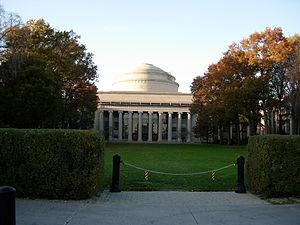
Le Massachusetts Institute of Technology, en français Institut de technologie du Massachusetts, est un institut de recherche américain et une université, spécialisé dans les domaines de la science et de la technologie. Situé à Cambridge, dans l'État du Massachusetts, à proximité immédiate de Boston, au nord-est des États-Unis, le MIT est souvent considéré comme une des meilleures universités mondiales.